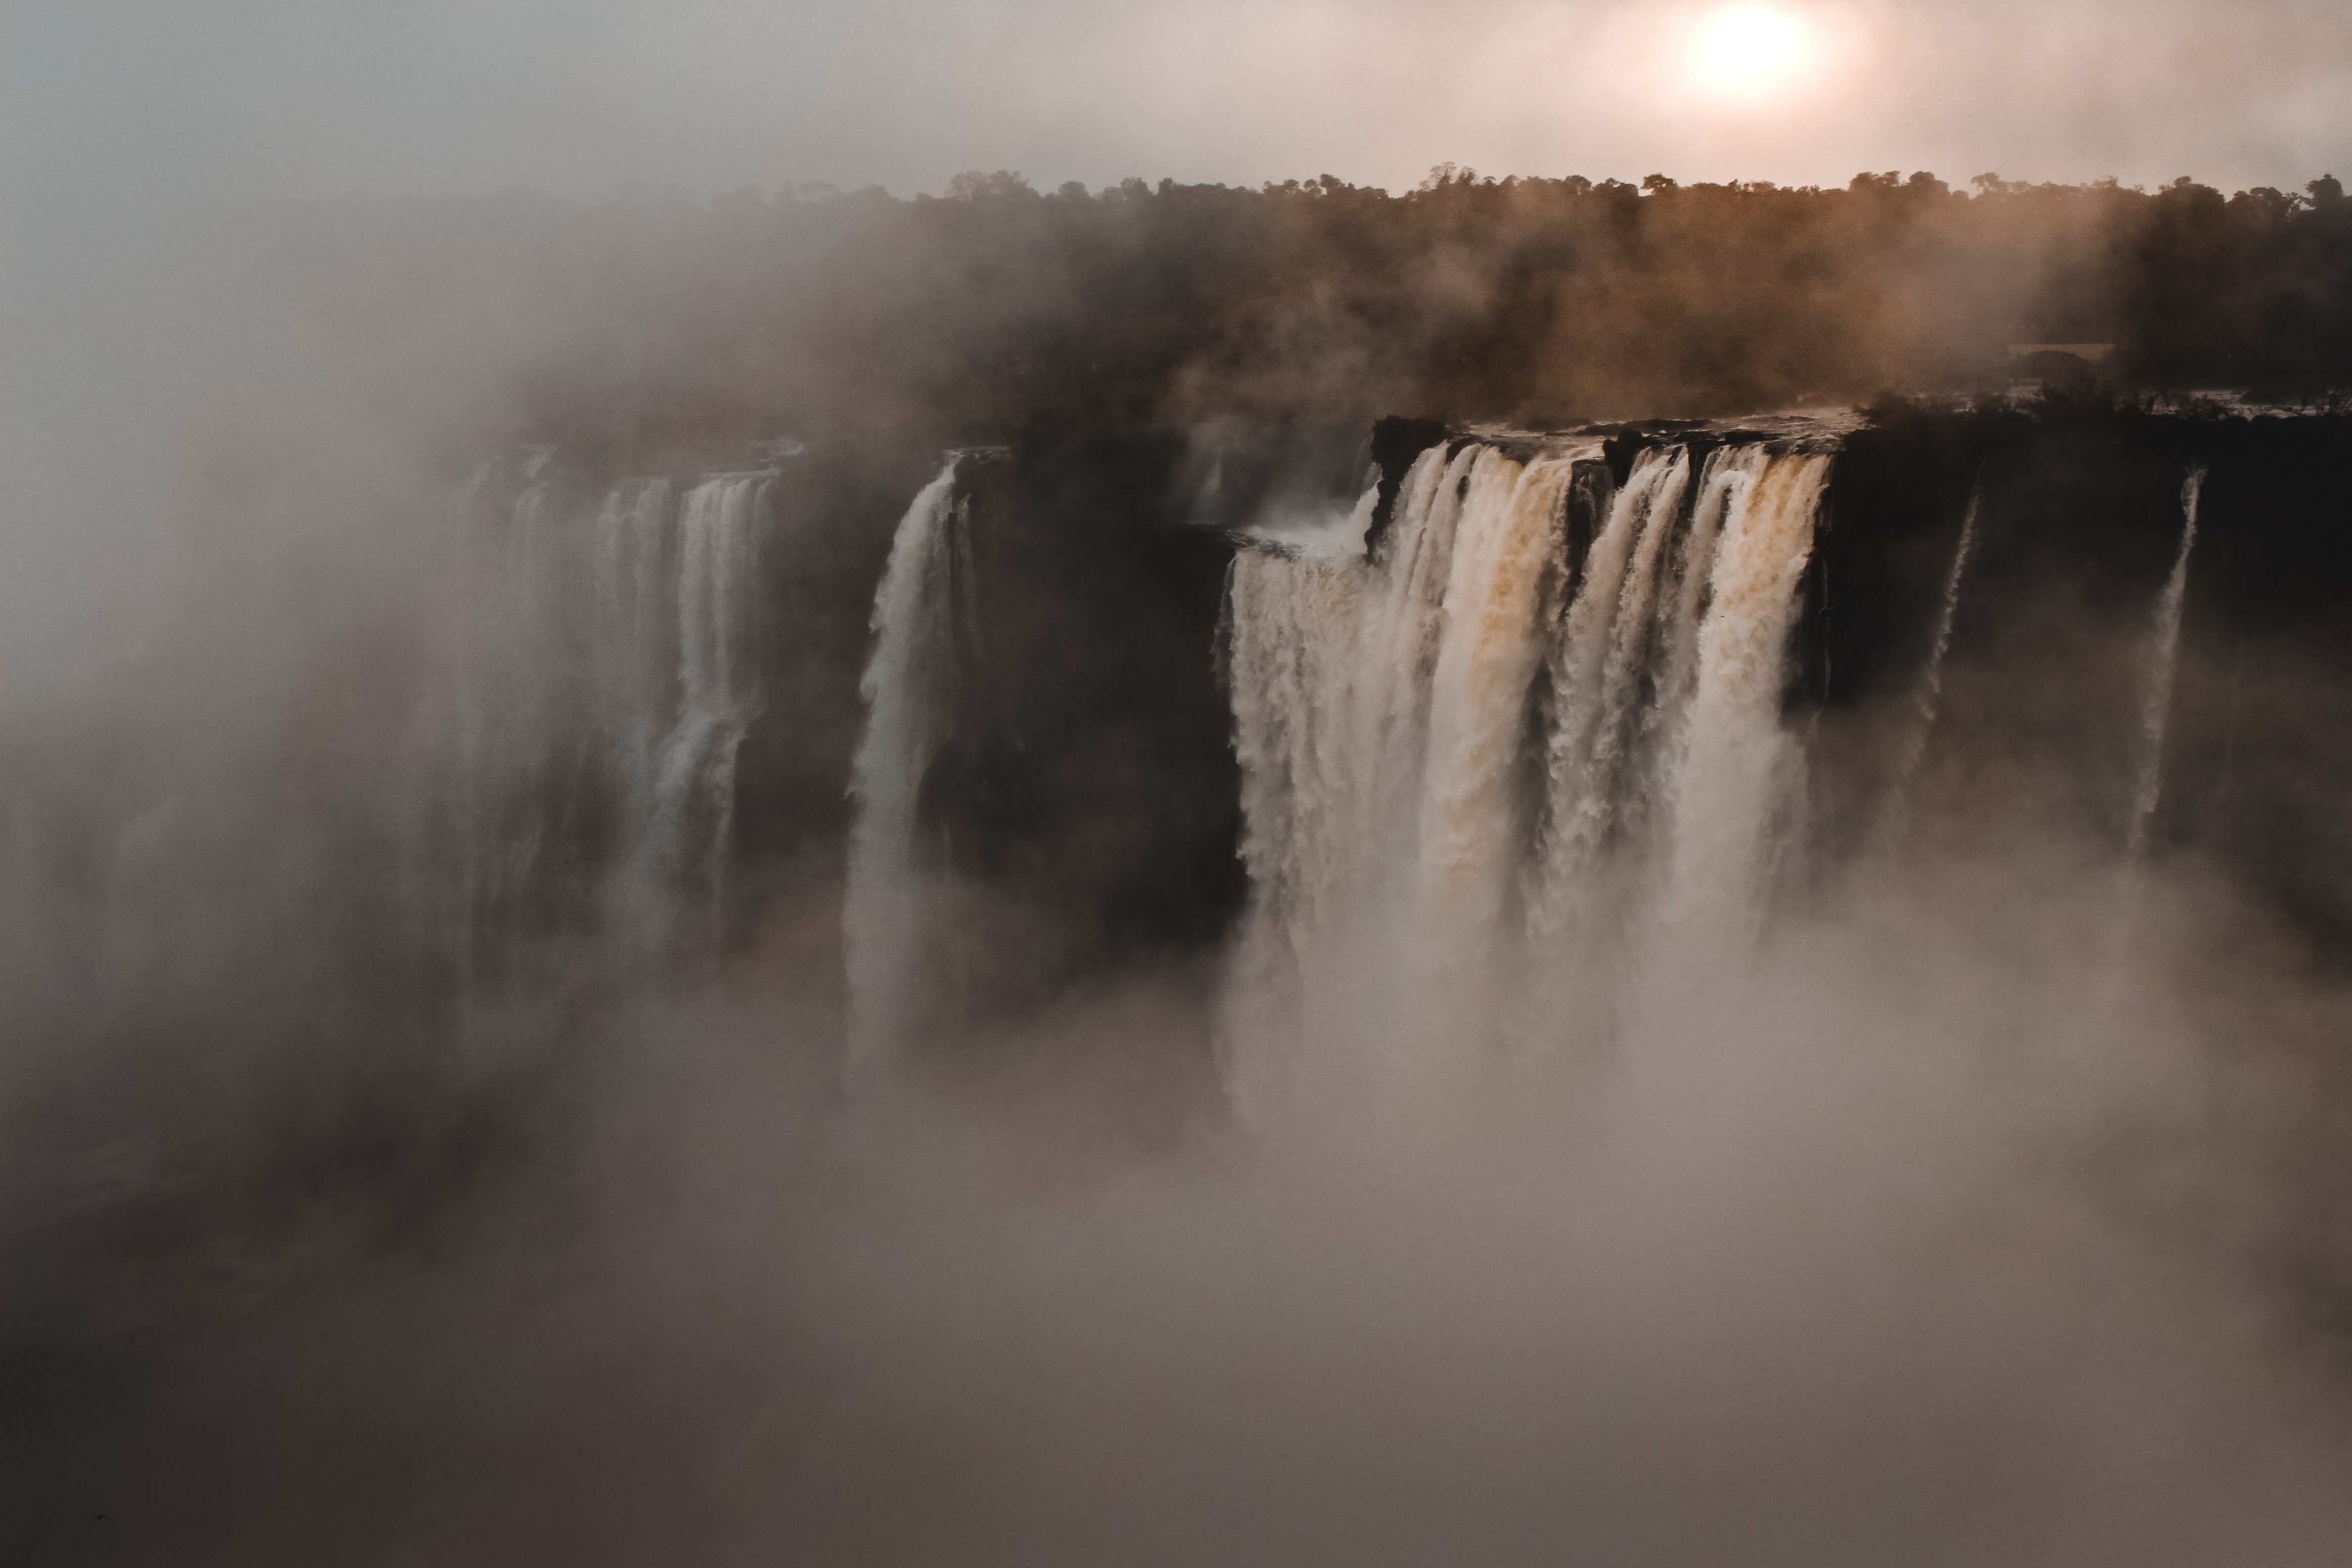
body of water, waterfall, water, nature, atmospheric phenomenon, water resources, natural landscape, sky, mist, watercourse, atmosphere, river, water feature, photography, geological phenomenon, cloud, landscape, formation, winter, national park, rock, rapid, state park